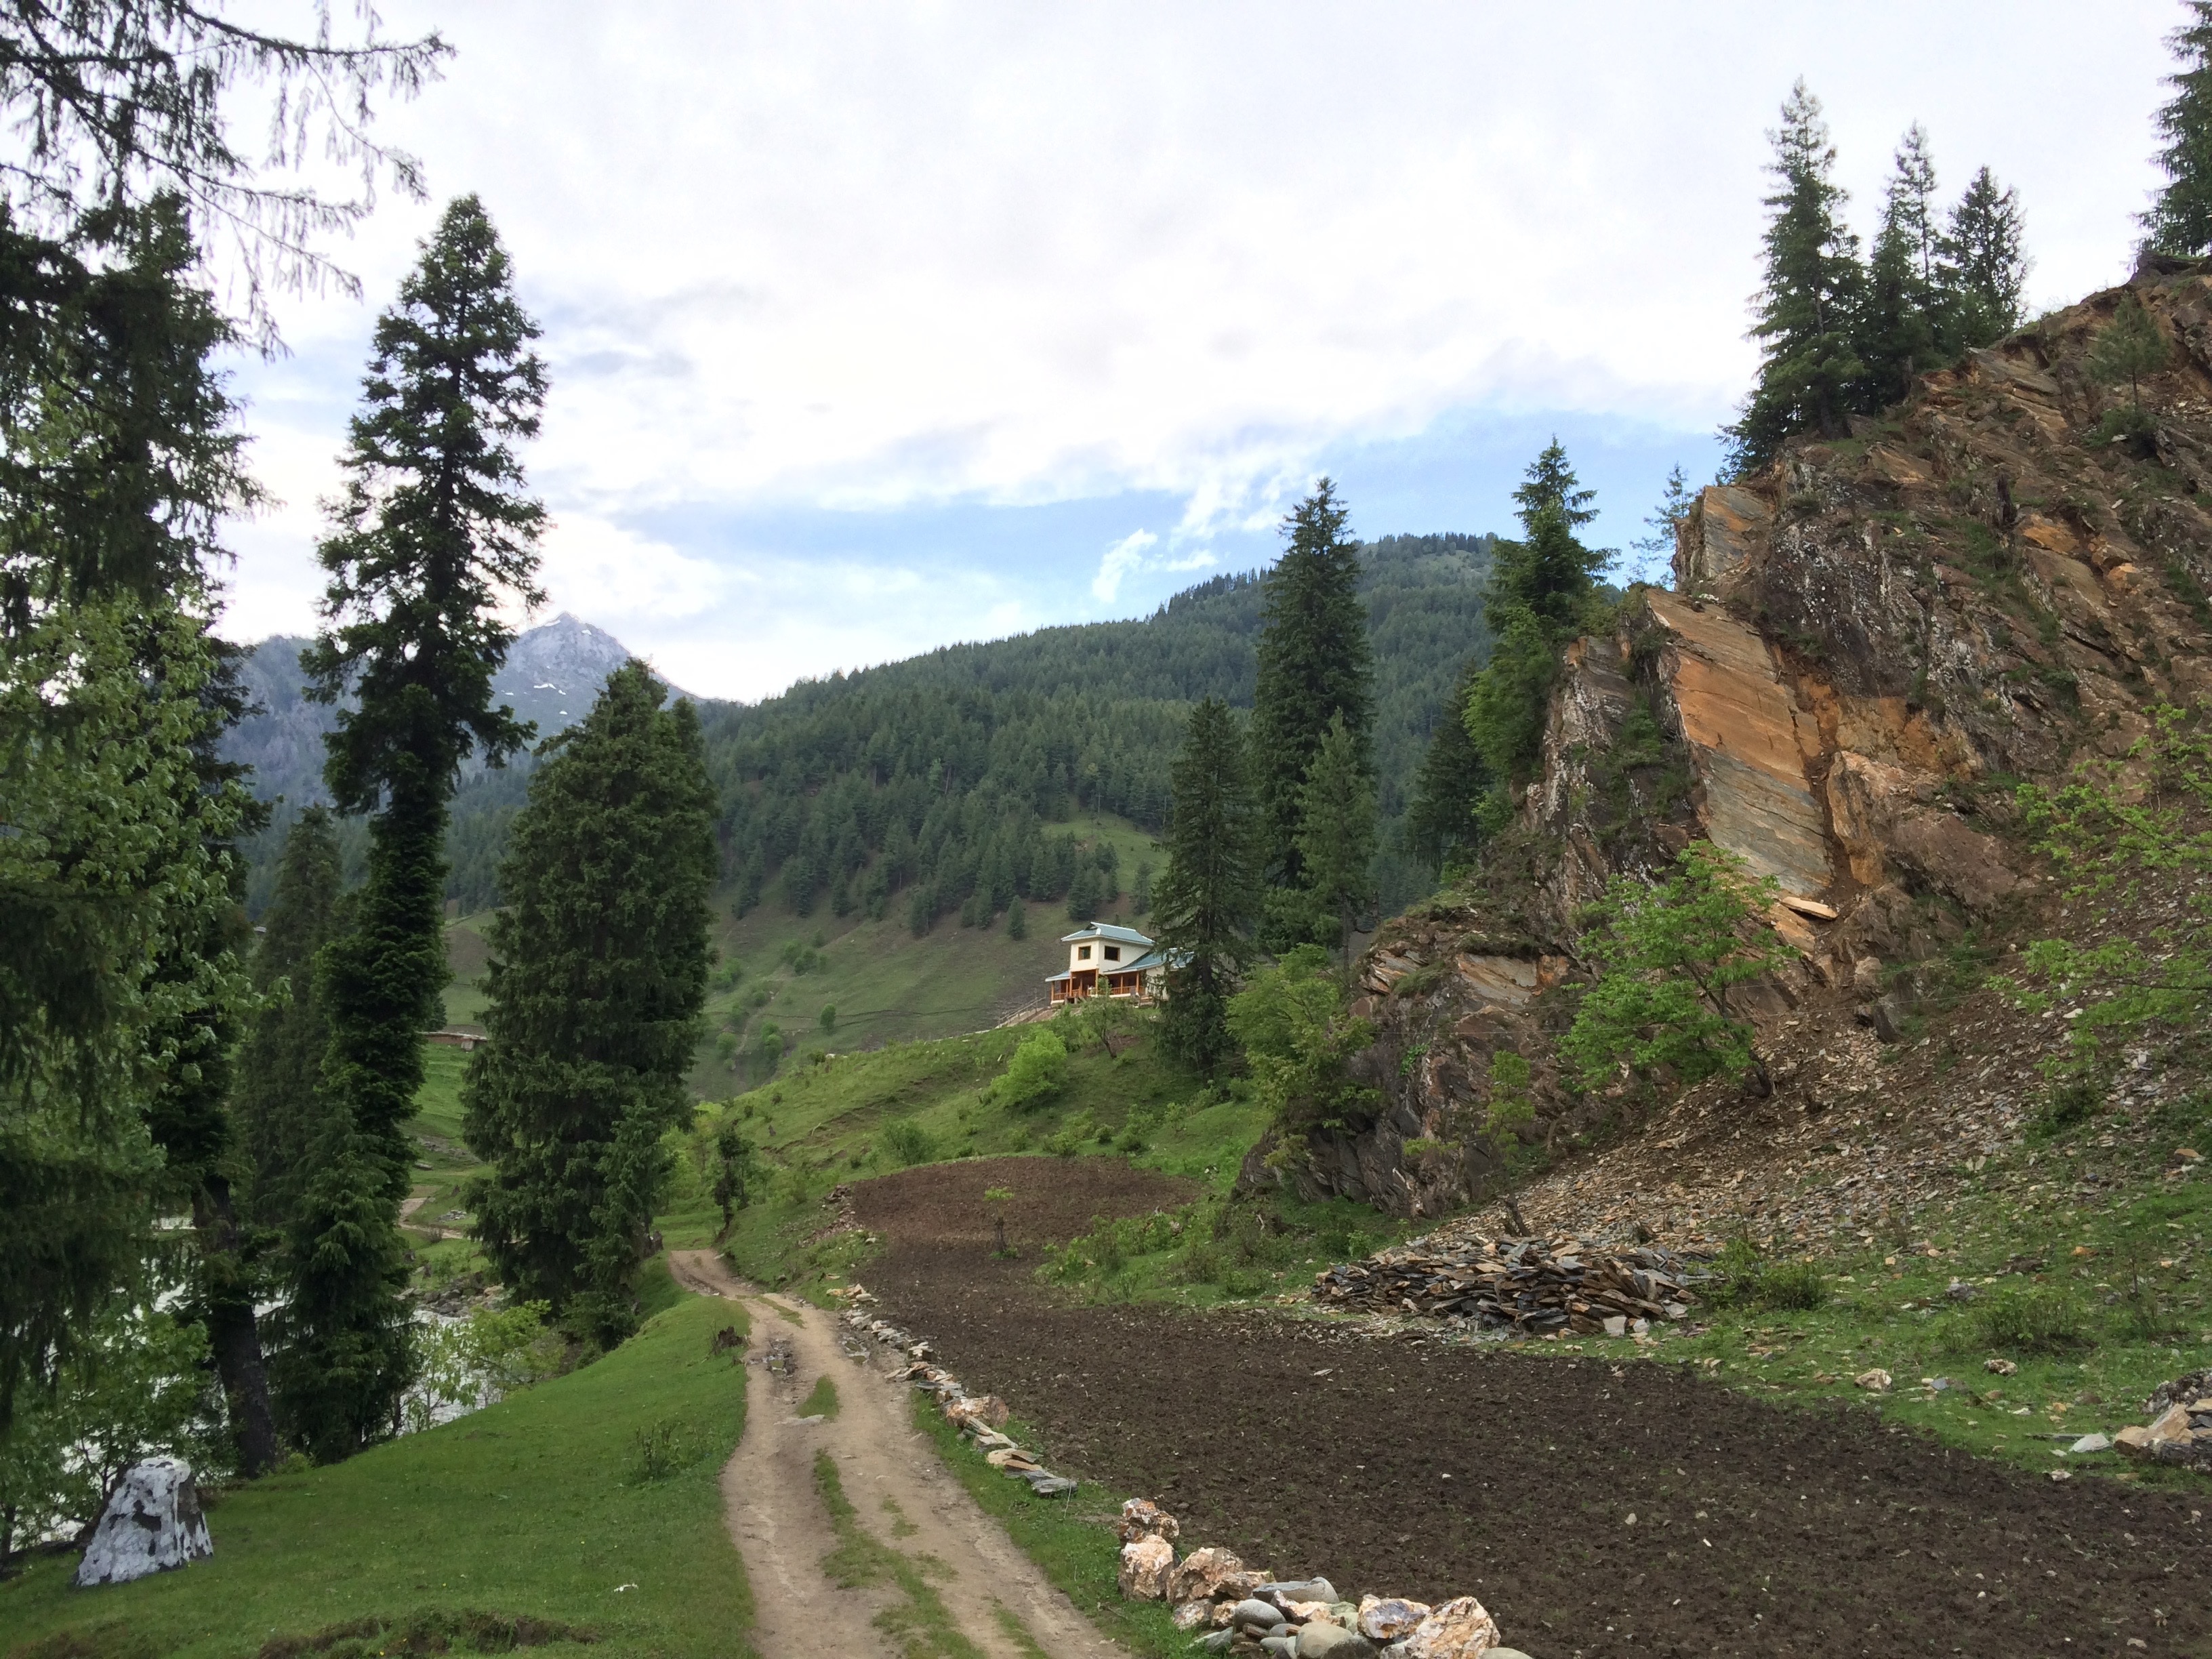
mountain, trail, meadow, valley, mountain range, ridge, plateau, ecosystem, mountain pass, mountainous landforms, geological phenomenon